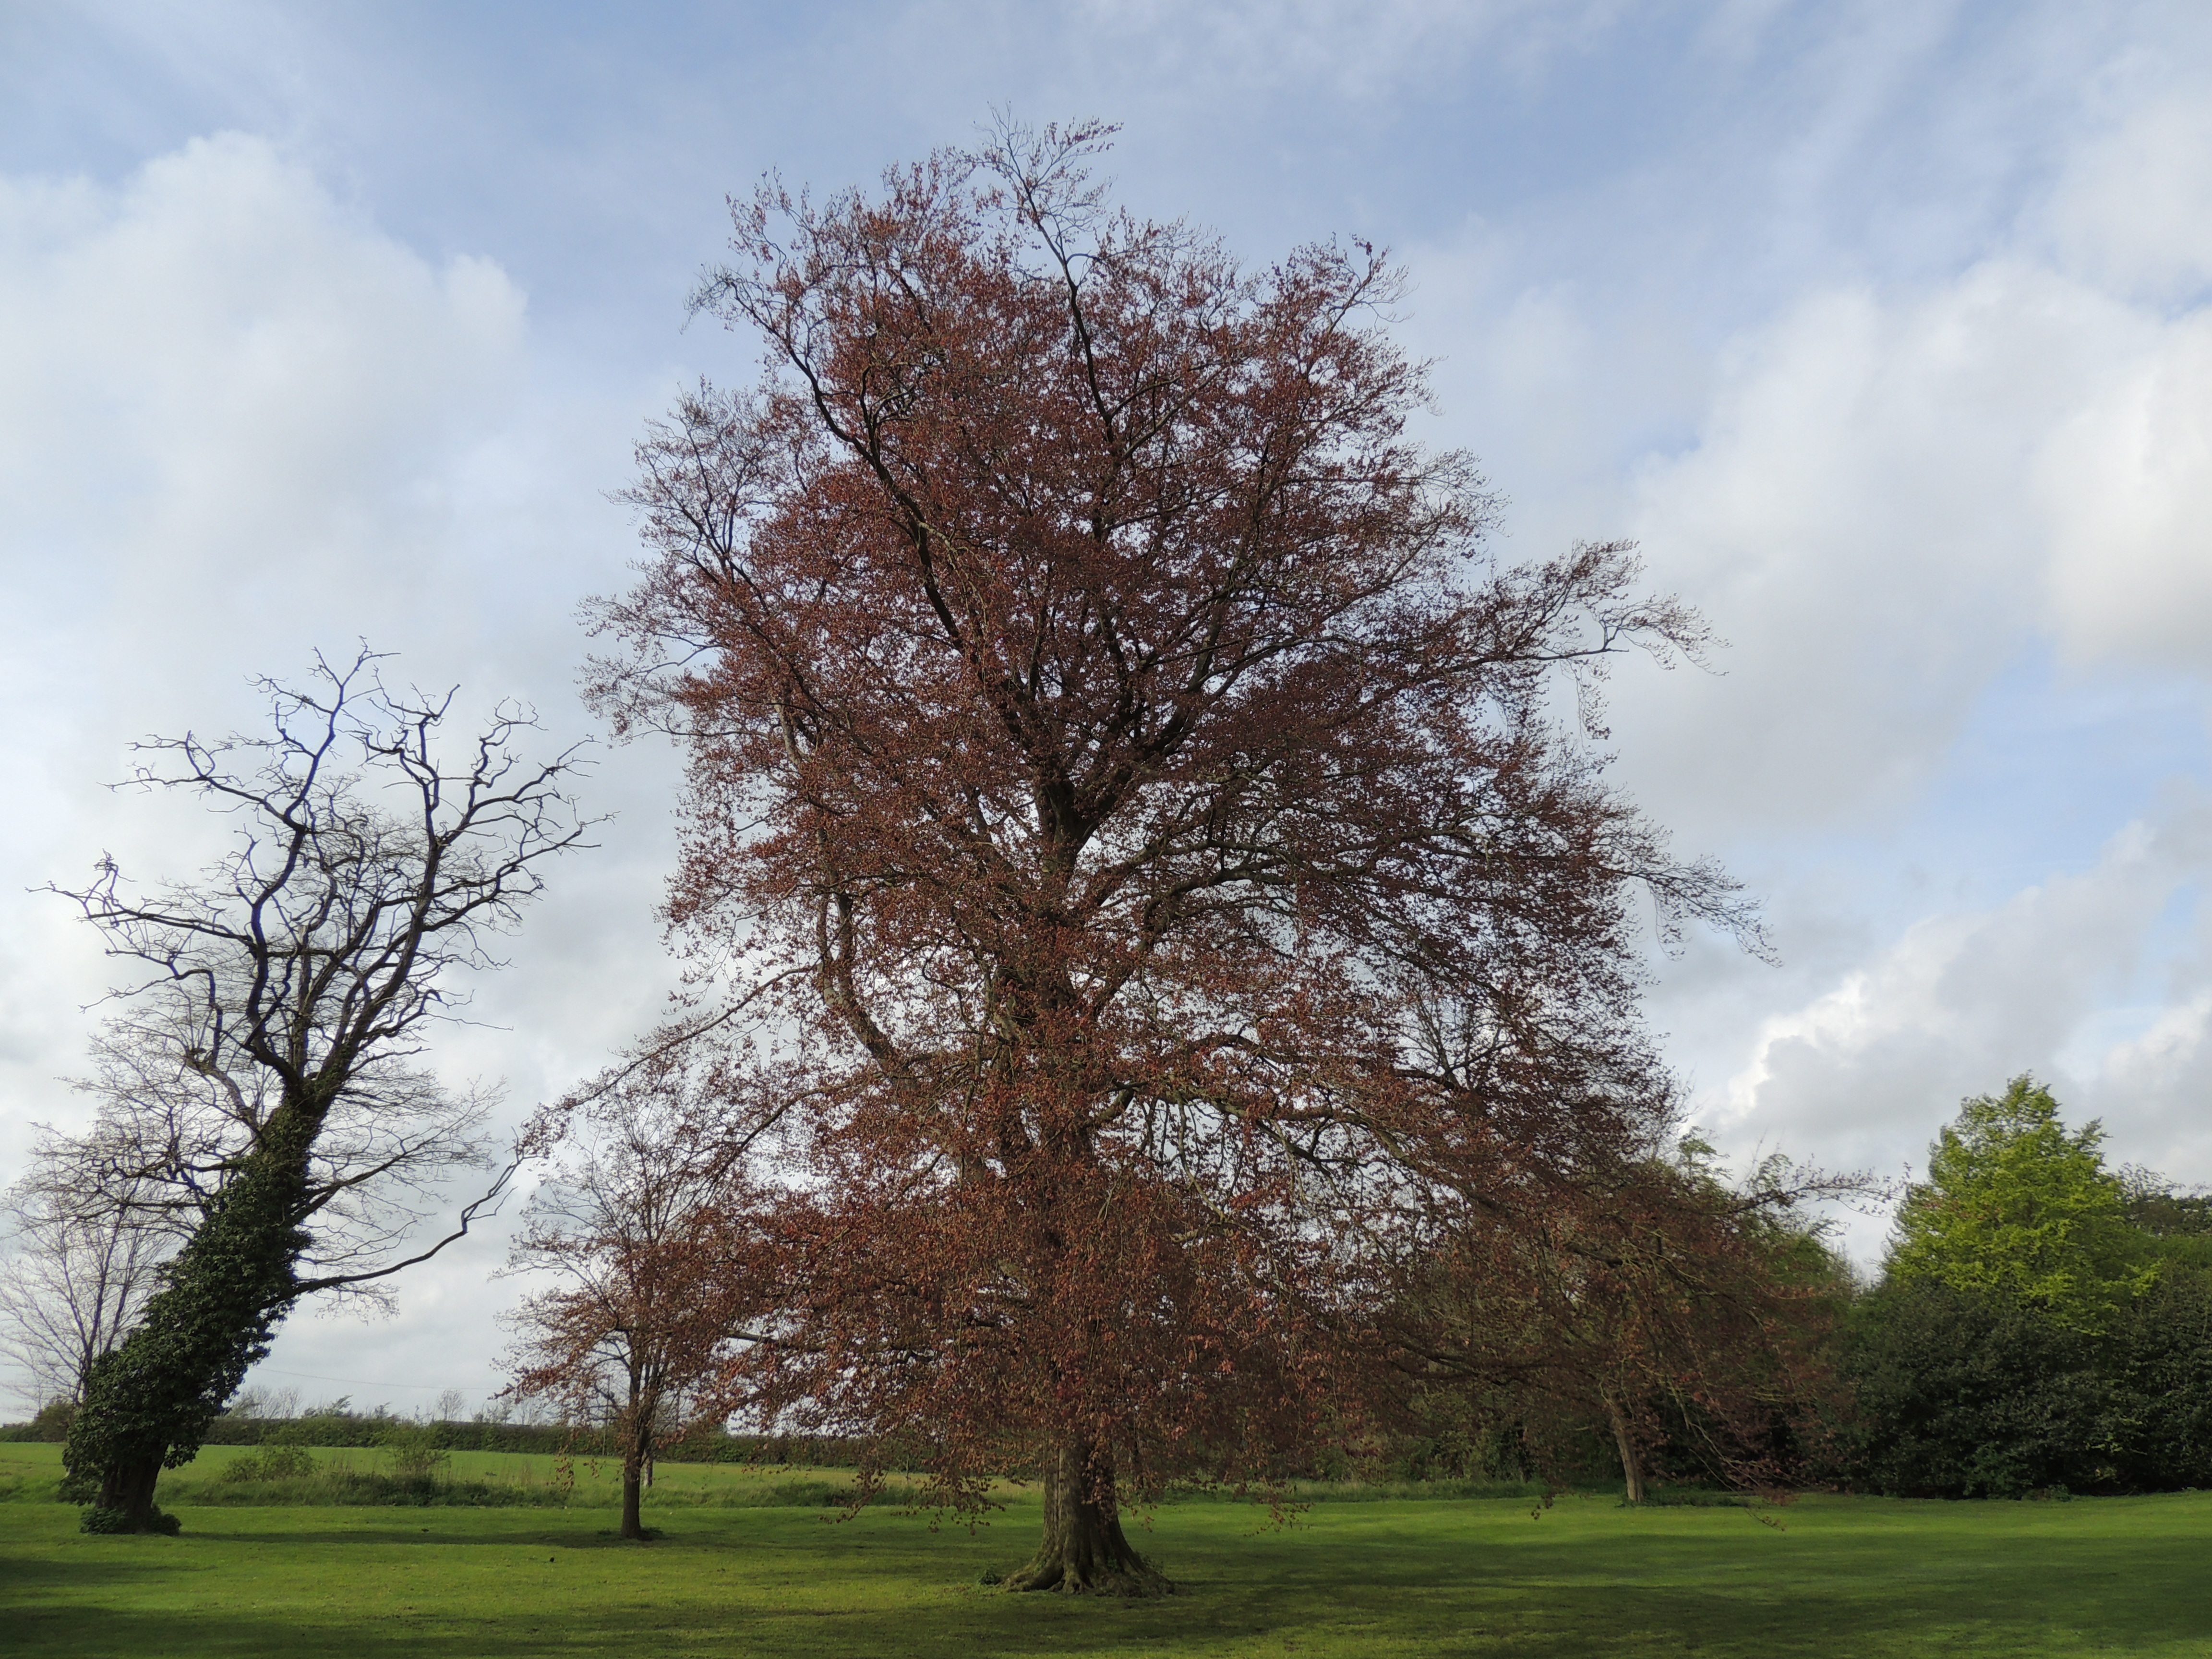
landscape, tree, nature, grass, outdoor, branch, plant, sky, meadow, leaf, flower, green, natural, autumn, season, oak, rural area, flowering plant, woody plant, land plant